Patriottentijd

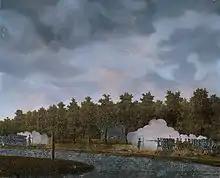
Jonas Zeuner "Firefight on the Vaartse Rijn". Patriots won the Battle of Jutphaas near Utrecht on 9 May 1787.

The "Hattem and Elburg events" electrified the Patriot opposition. Pensionary de Gijselaar (calling the stadtholder "a new Alva") demanded in the States of Holland that the stadtholder would be deprived of his command as Captain-General of the States army (which only the States General could do), and in any case take the troops on the Holland out of the States army. When this was done this deprived the stadtholder of more than half of his troops, effectively denying him the military means to decide the political conflict. Holland also made a pact with the Utrecht States and the cities (the States were hopelessly divided) to form a so-called "Cordon" to defend these provinces against military depredations of the rump-States army. The overall command of this Cordon was given to a military commission, headquartered in Woerden, while the Holland troops were put under the command of the Rhinegrave of Salm. Another important political development was that the Amsterdam (still not purged of the Orangist minority) formally adhered to the Act of Association that the Free Corps had promulgated in the summer of 1785.